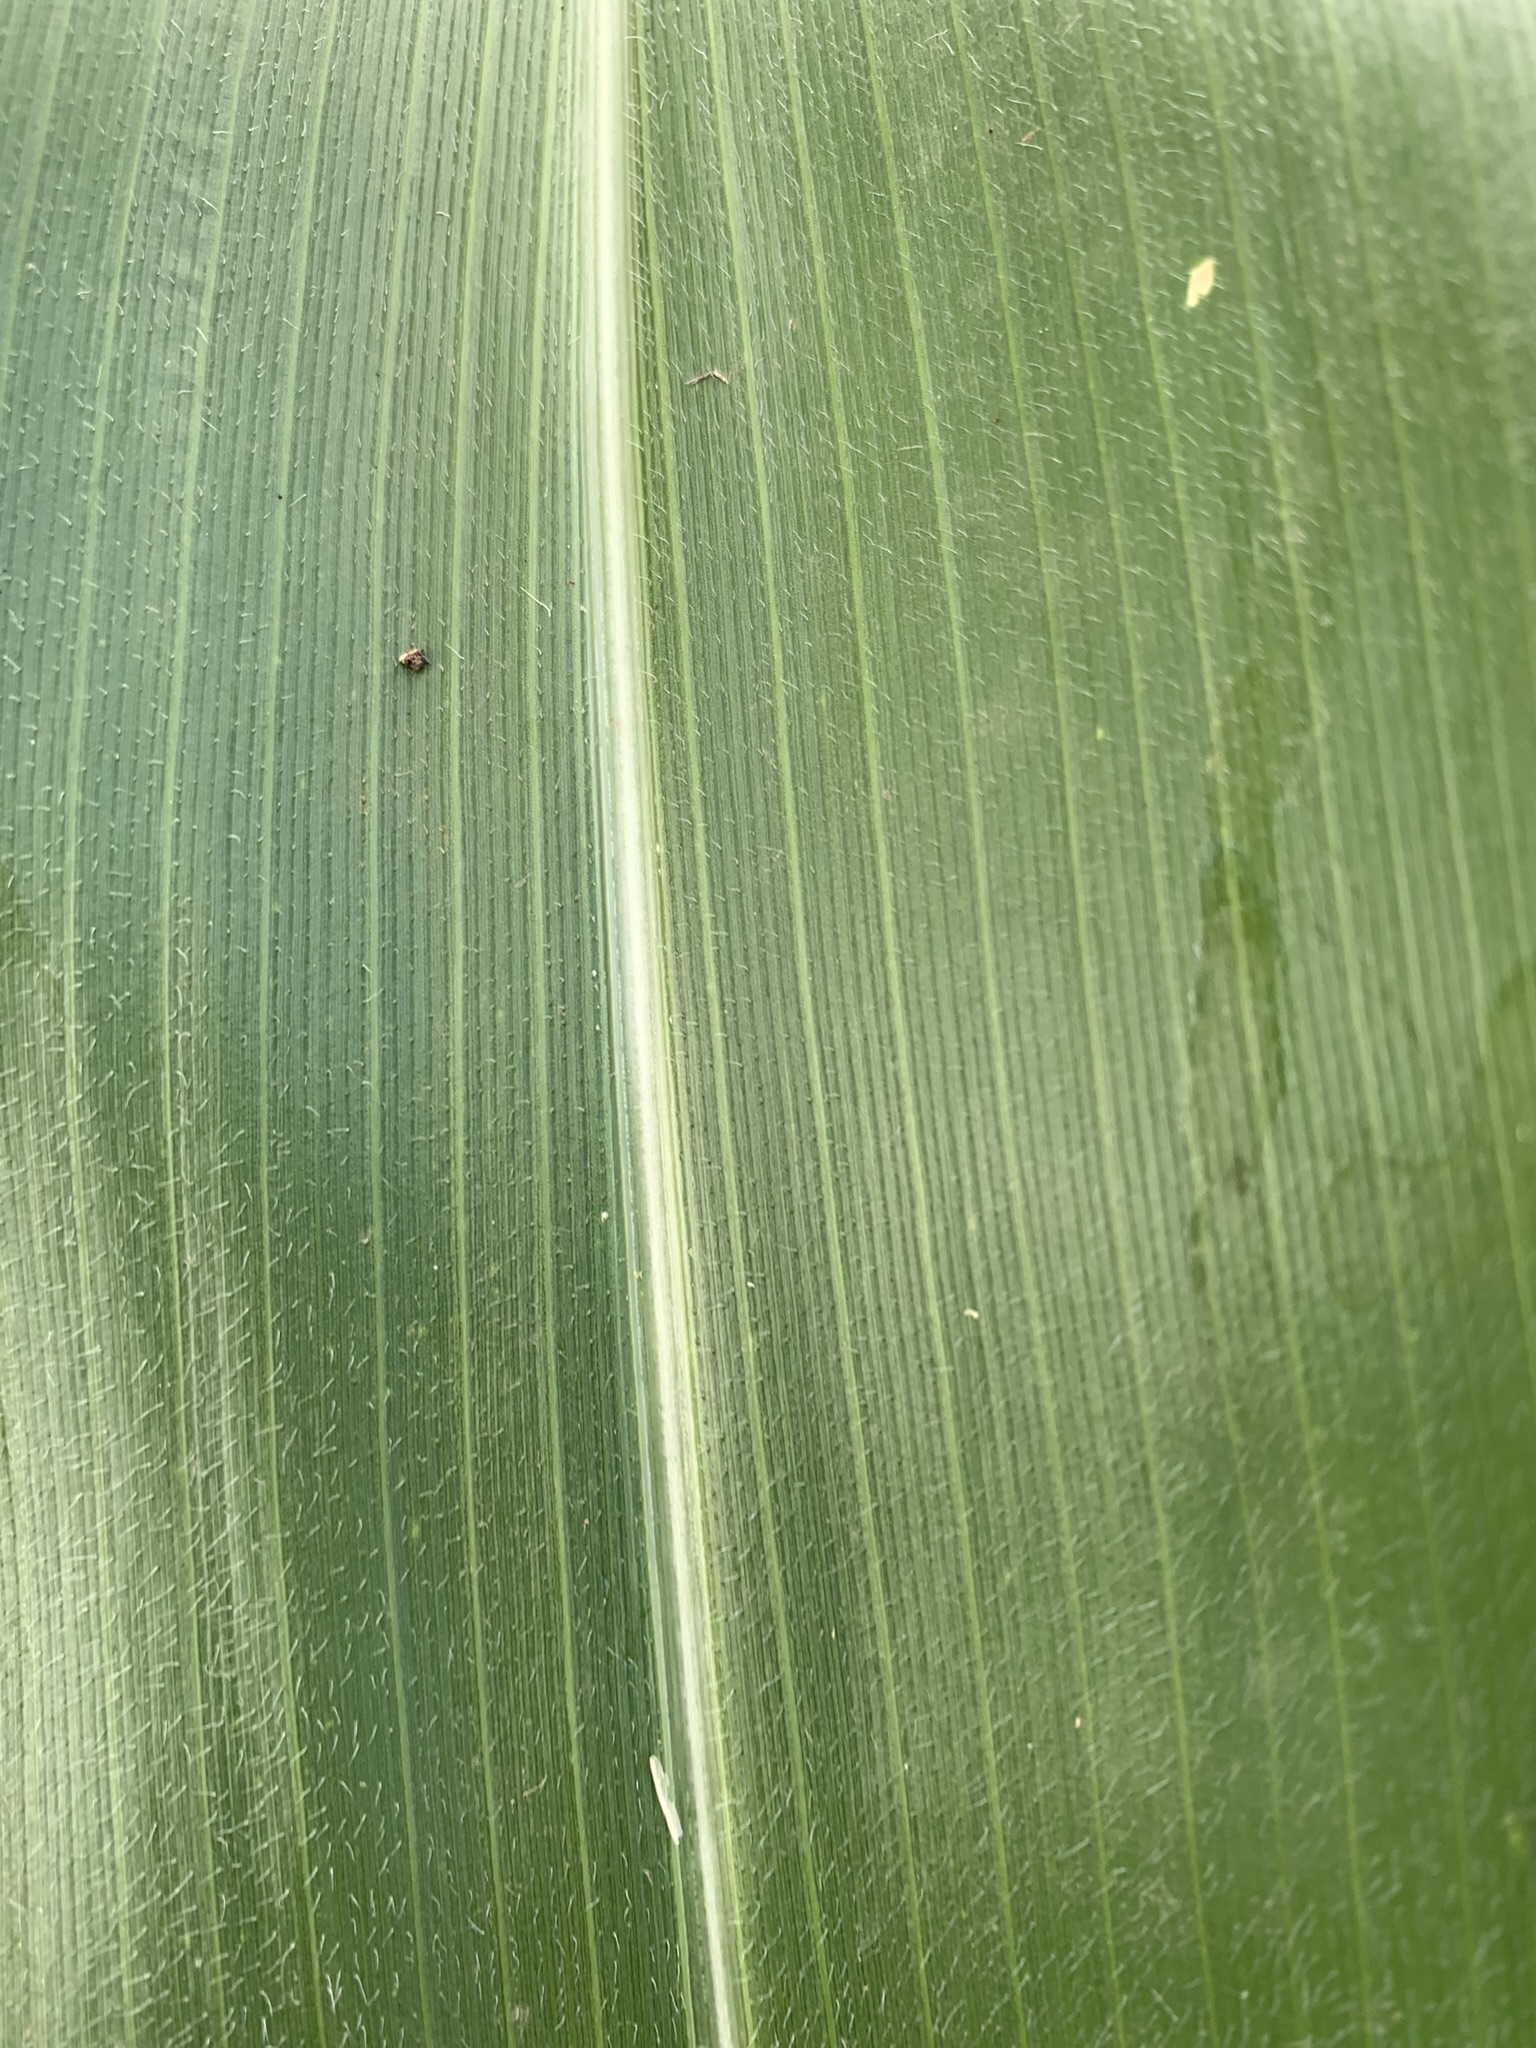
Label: Healthy